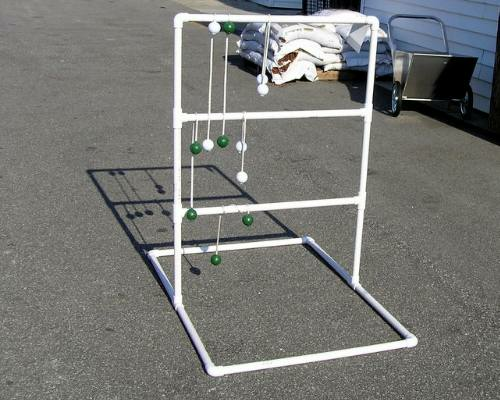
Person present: No